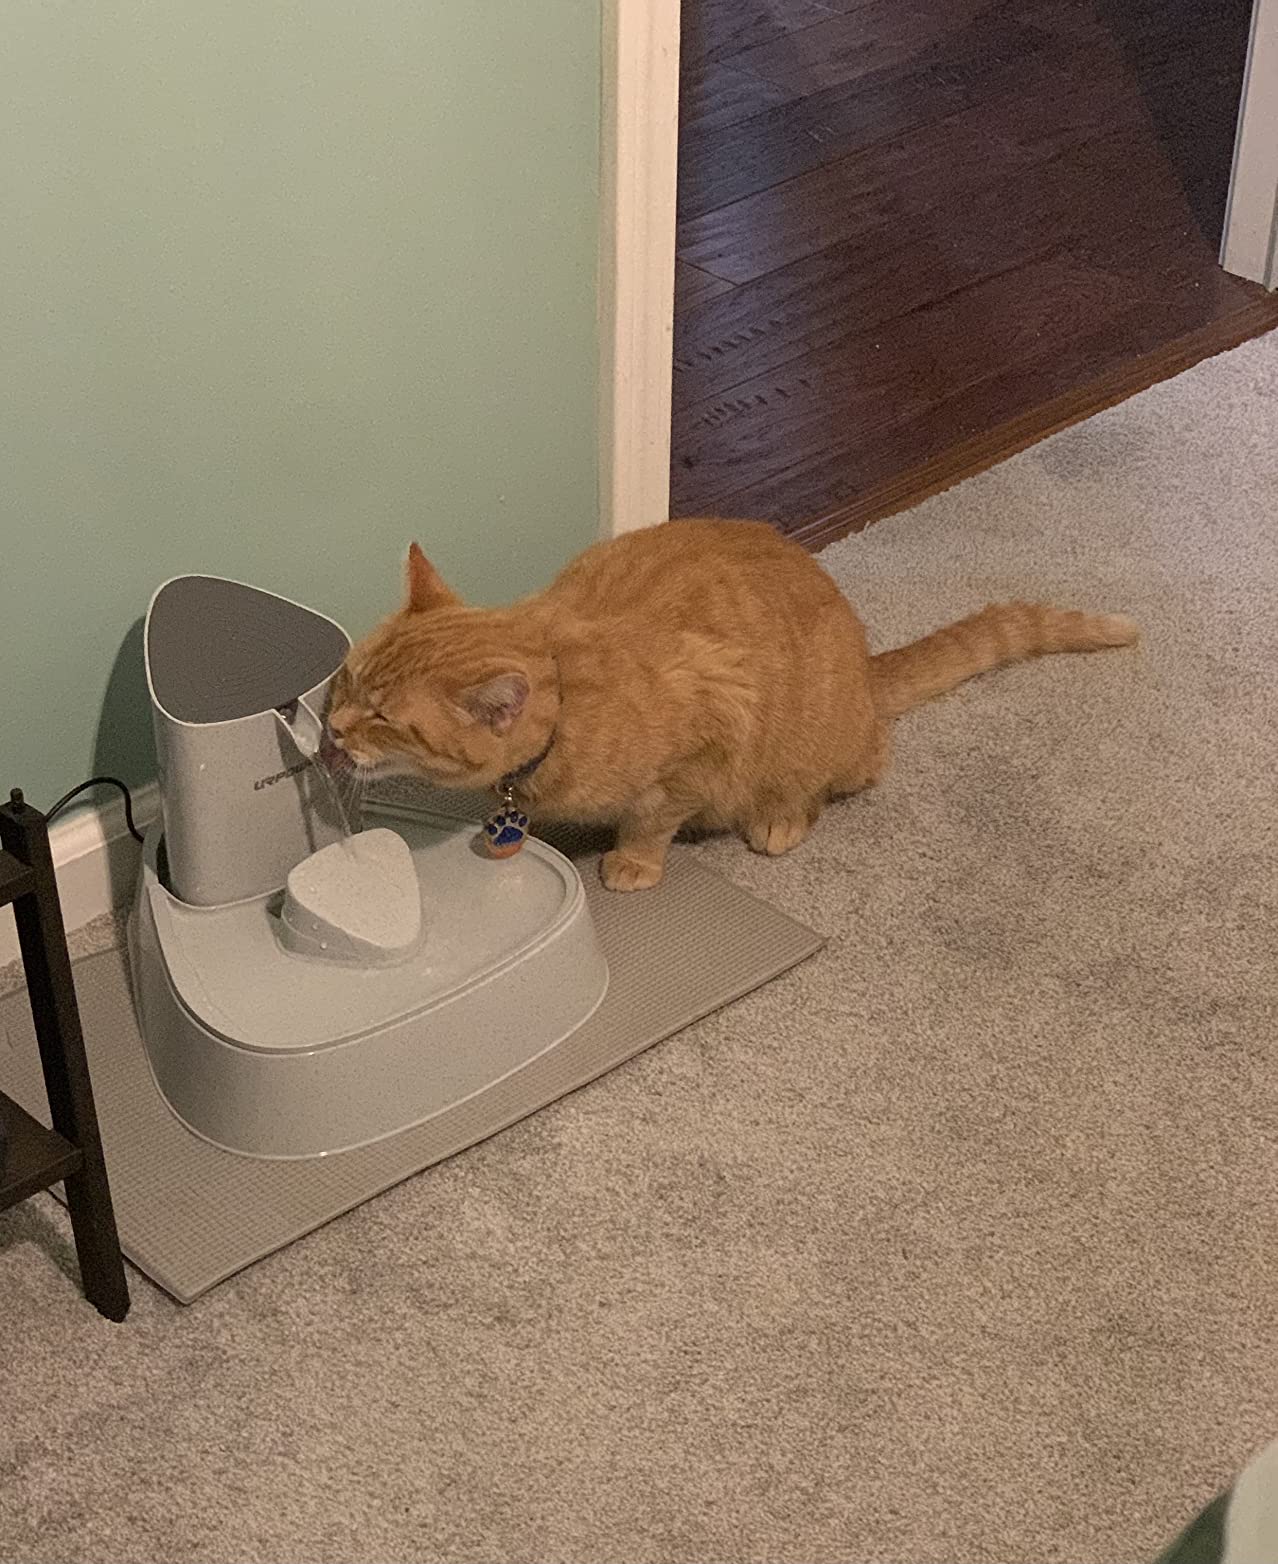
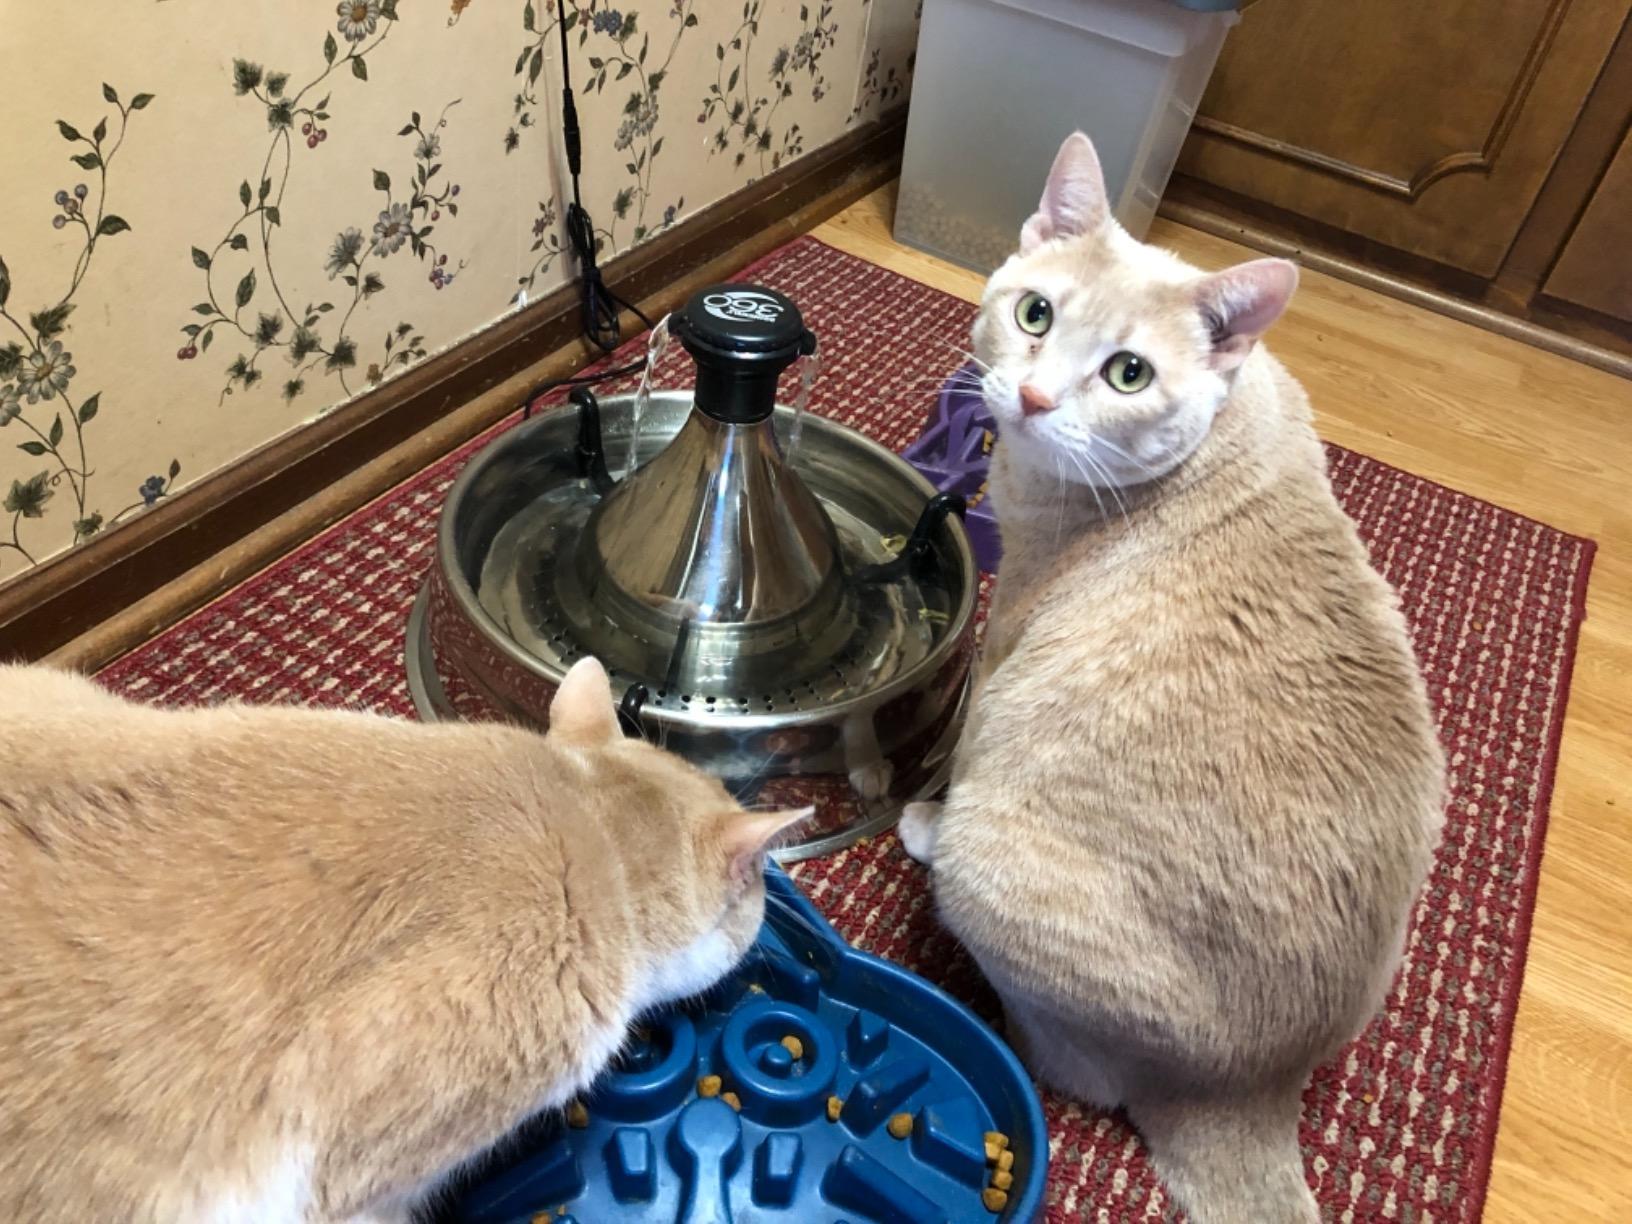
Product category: items_bowl
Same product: no